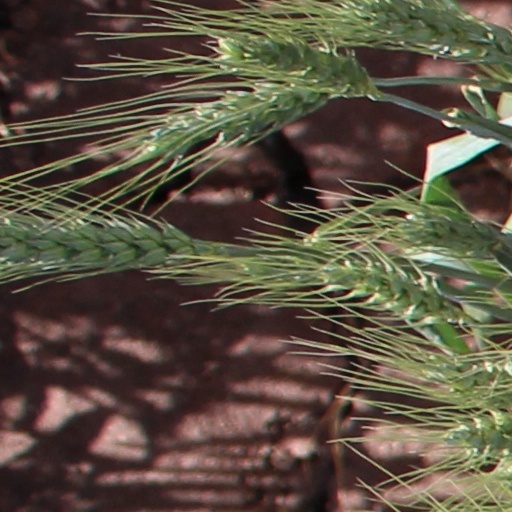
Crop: wheat